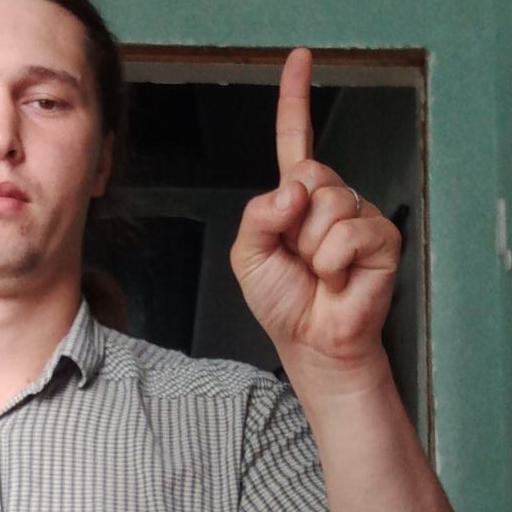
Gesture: one